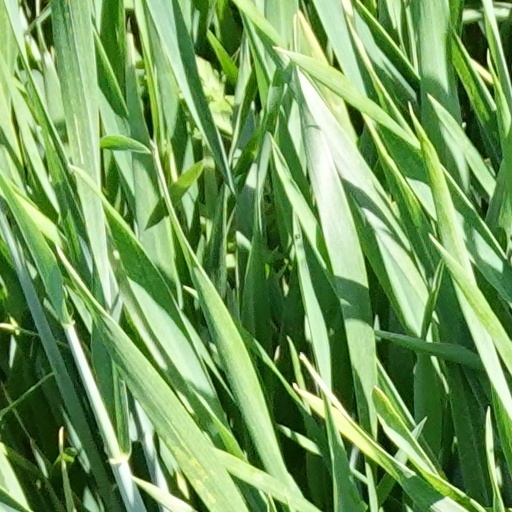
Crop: wheat